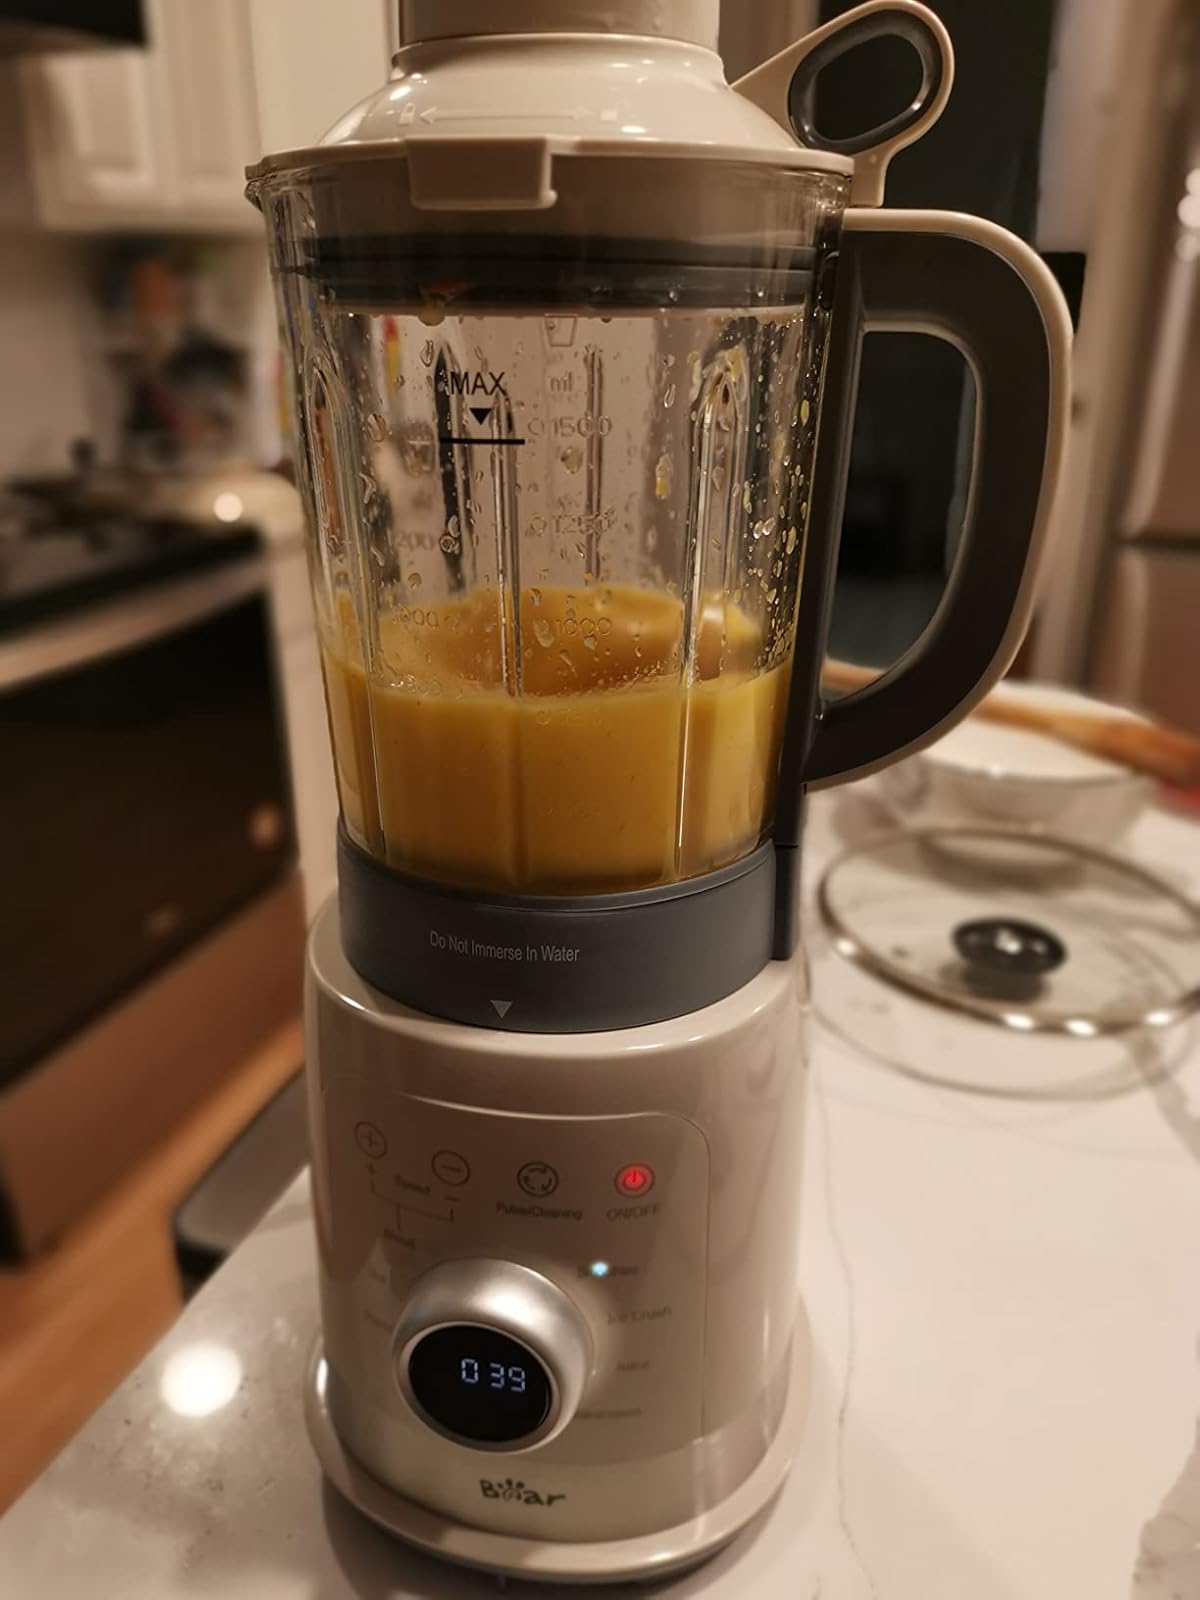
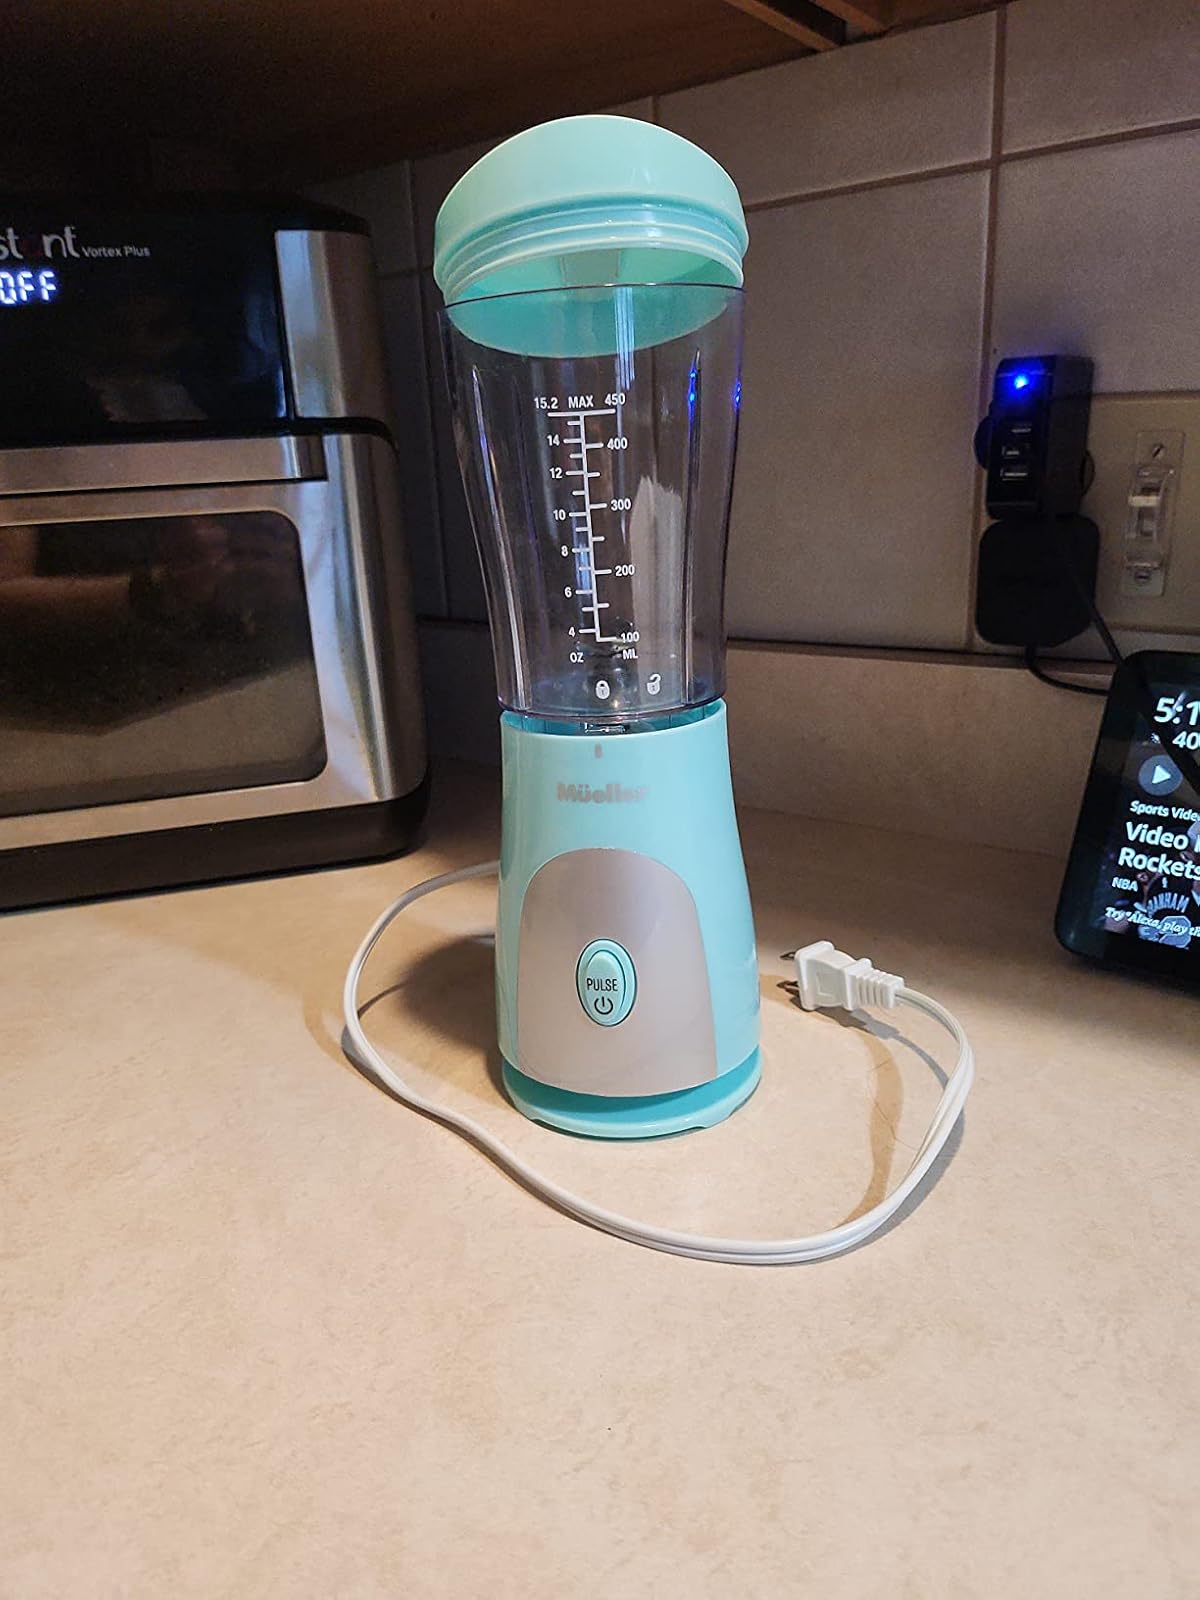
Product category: items_blender
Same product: no